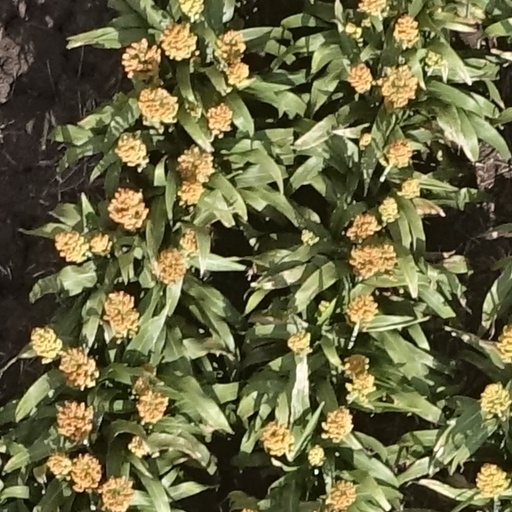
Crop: sorghum